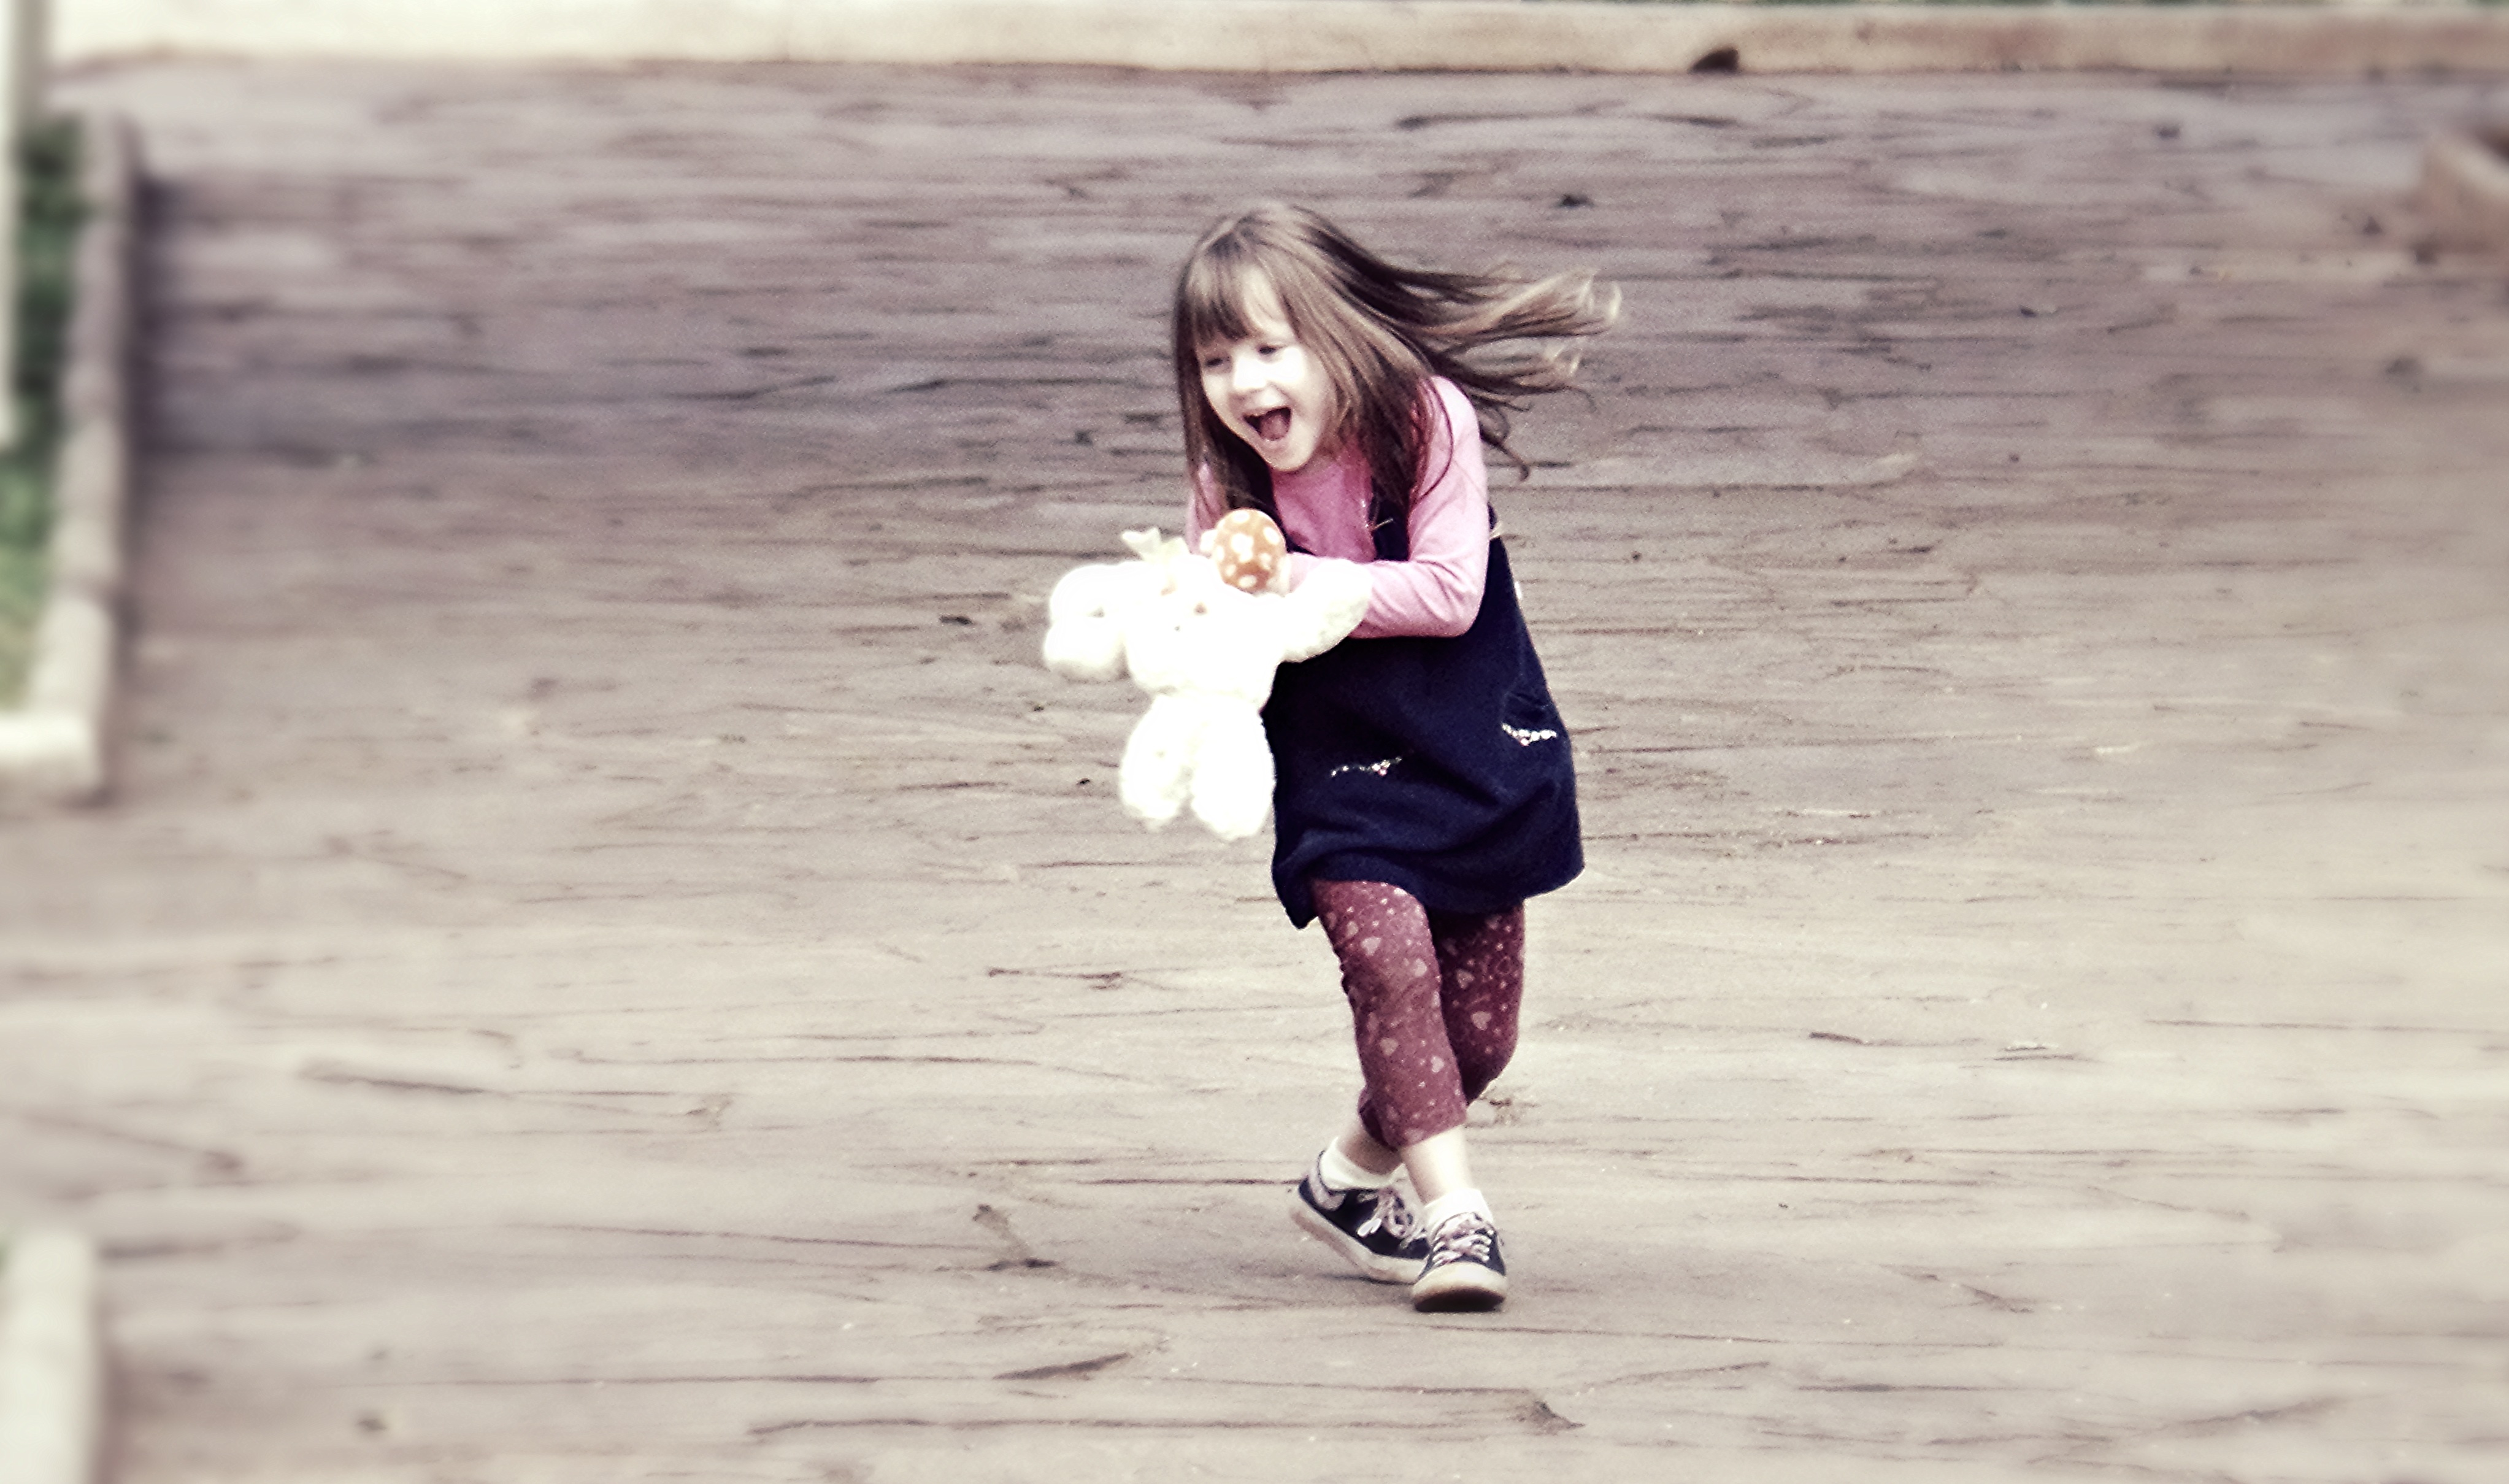
person, girl, woman, white, photography, leg, model, spring, child, fashion, blue, clothing, lady, dress, photograph, beauty, image, photo shoot, portrait photography